Emilia Plater

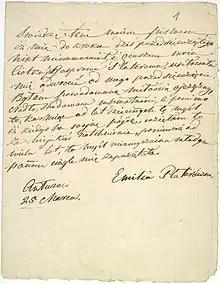
Plater's statement of 25 March 1831 on joining the November Uprising

Emilia Plater was born in Vilnius into a noble Polish–Lithuanian Plater family. Her family, of the Plater coat of arms, had German ancestry, tracing its roots to Westphalia, but was thoroughly Polonized. Much of the family relocated to Livonia during the 15th century and later to the Grand Duchy of Lithuania, of which Vilnius is the capital. She is described as either Polish, Polish-Lithuanian or Lithuanian.